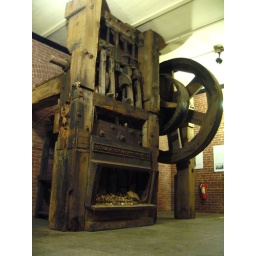
Rock-crushing machine for extracting gold, originally used in the Sierra mountain gold country.